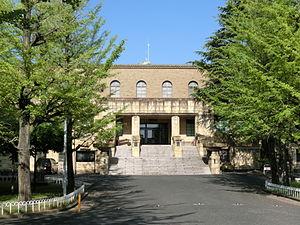
Bibliothèque centrale de Tenri
La bibliothèque centrale de Tenri est la bibliothèque de l'Université de Tenri. Elle possède notamment d'importantes collections d'antiquités, dont des manuscrits originaux du XIIIᵉ siècle et des objets des explorations et des premières visites européennes au Japon. Fondée en 1926, la bibliothèque est antérieure à l'Université elle-même. Elle est issue de la collection privée de la famille de Nakayama Miki, fondatrice de la religion tenrikyō.